Emesa helmet

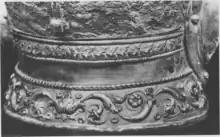
The neck guard of the Emesa helmet

The Emesa helmet is made of iron and consists of two parts: a head piece and a face mask. The head piece, which includes a neck guard, is made of one piece of iron and attached decorations. Attached to it are silver decorations, some of which are gilded in whole or in part: a diadem, a circular forehead rosette, a strip of metal serving as a crest, two ear guards, and a decorative plate over the neck guard. The ear guards are each attached by three rivets, the top and bottom of which help hold the diadem and decorative plate, respectively, to the head piece; the edges of the diadem and plate are folded over the iron core for additional support. The face mask hangs from the head piece by a central hinge, and would be fastened with straps connecting a loop under each ear with corresponding holes in the neck guard. The entire helmet, the iron core of which is between 1 and 6 millimetres thick, weighs , of which the face mask comprises .